Michael (1996 film)

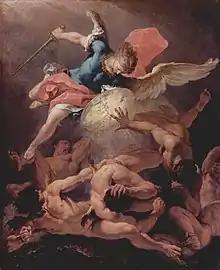
Michael's shield in the War in Heaven, which Professor Christopher R. Miller argues influenced the film

Professor Christopher R. Miller compared the depiction of angels in "Michael" to John Milton's in "Paradise Lost". Milton presented angels as "six-winged shapeshifters who patrol the galaxy, leaving a vapor trail of heavenly fragrance in their wake." Miller notes Michael is portrayed as warring on Lucifer with shields resembling "two broad suns," and credits "Michael" with referencing this mythology.